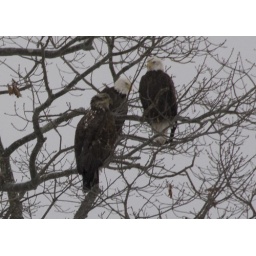
three eagles near my house in mid coast Maine